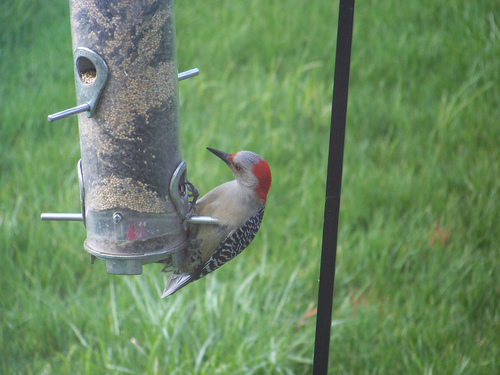
the head is tan except for a bright red crown, the throat and belly are tan, and the wings are black with white speckles.
this bird has a straight black bill, a gray crown, and a white breast and belly.
a small bird with a blue crown, red nape, black and white pattern in its wings, and a white belly and breast.
this bird has a pale gray breast and belly, black and white wings, and a patch of red stretching from crown to nape.
this bird is tan with a red nape and black and white stripes on the wings.
the top of this birds head is orange with black and white wings and an all cream colored chest.
this bird has wings that are spotted and has a red crown
this small bird has a bright red nape and has black and white wings.
this bird is grey with black and red and has a long, pointy beak.
this bird has wings that are black and has a red crown
Species: Red Bellied Woodpecker